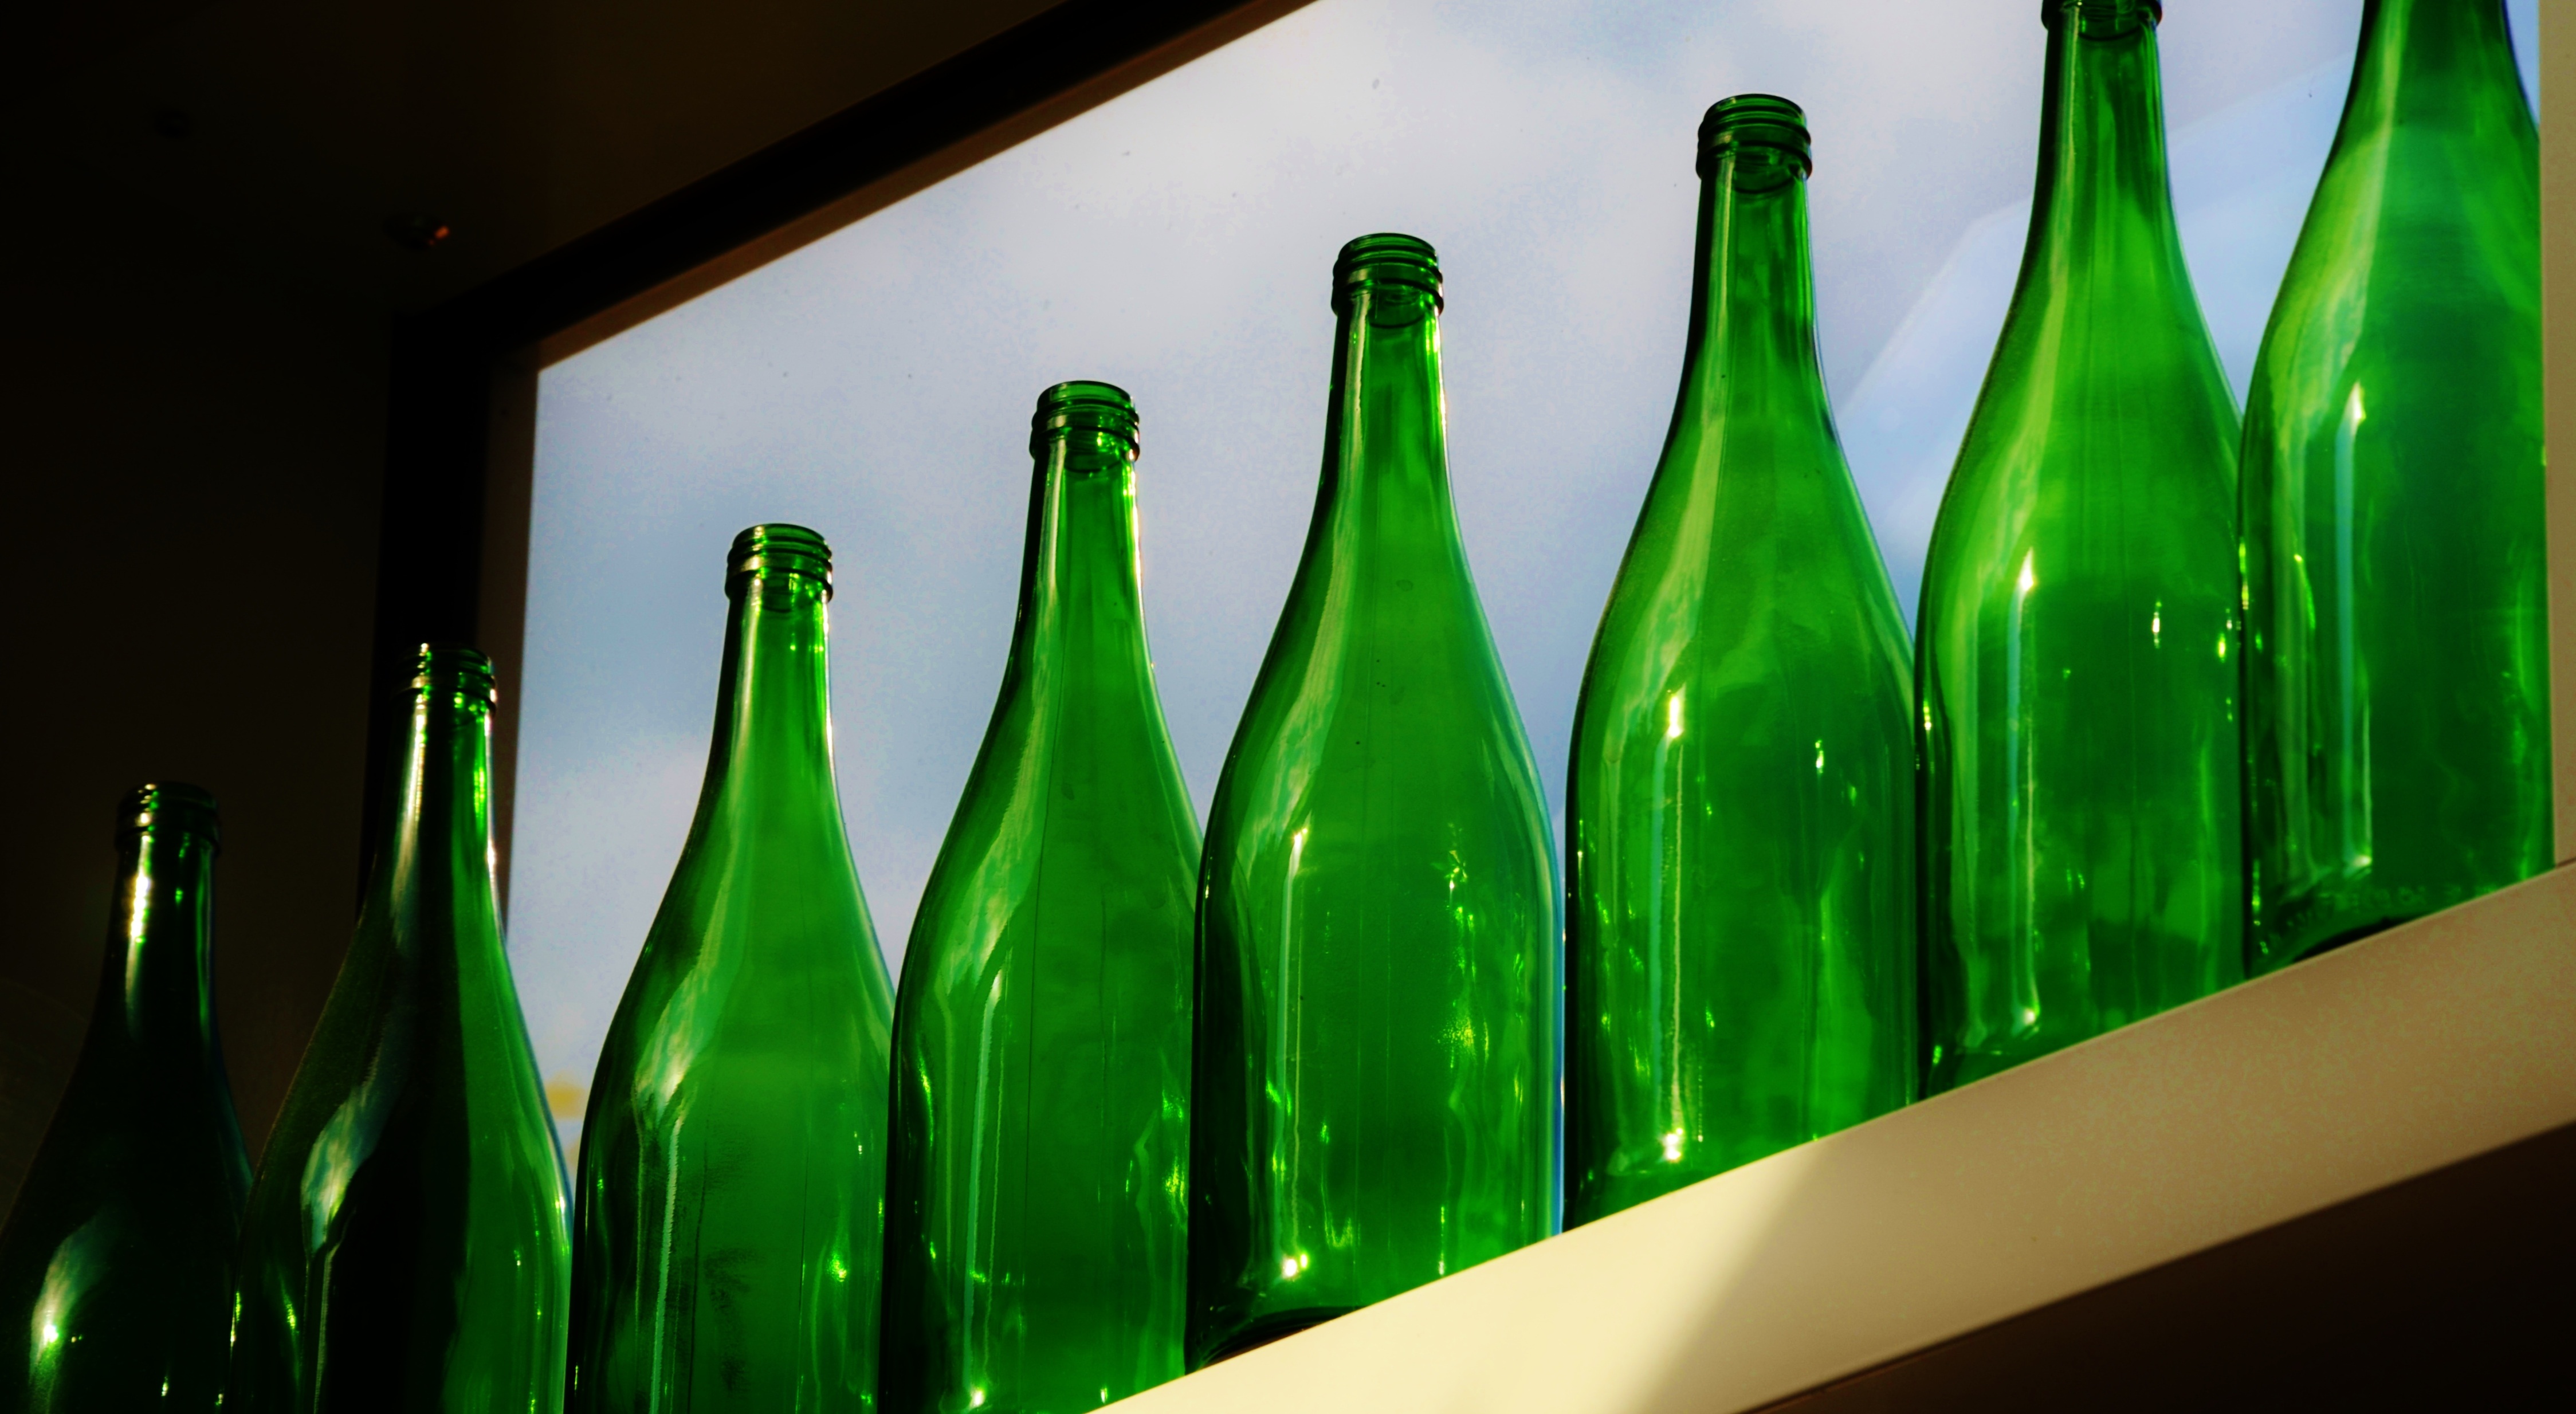
wine, glass, green, drink, bottle, wine bottle, glass bottle, bottles, shape, wine bottles, glass bottles, green glass, drinkware